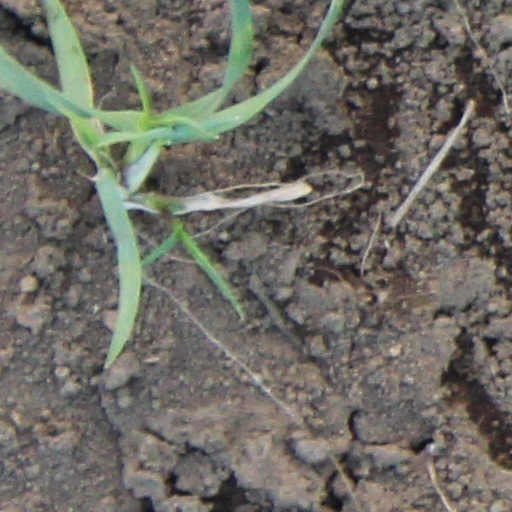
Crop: wheat